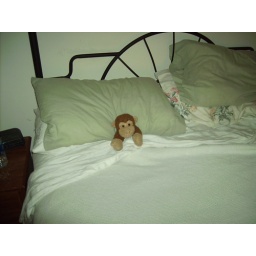
monkey in bed